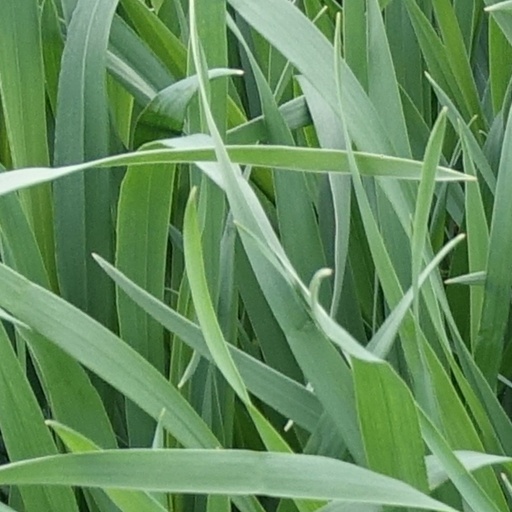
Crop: wheat